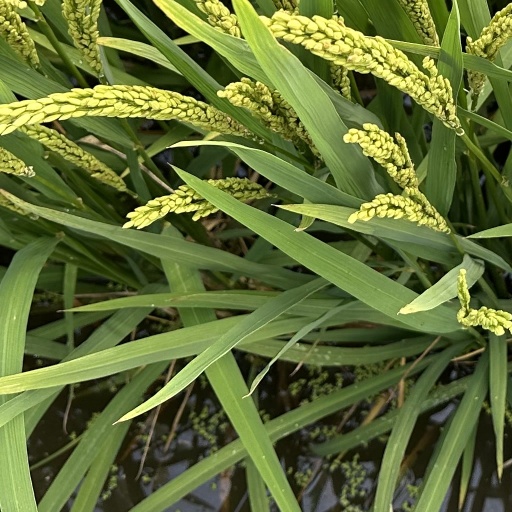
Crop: rice